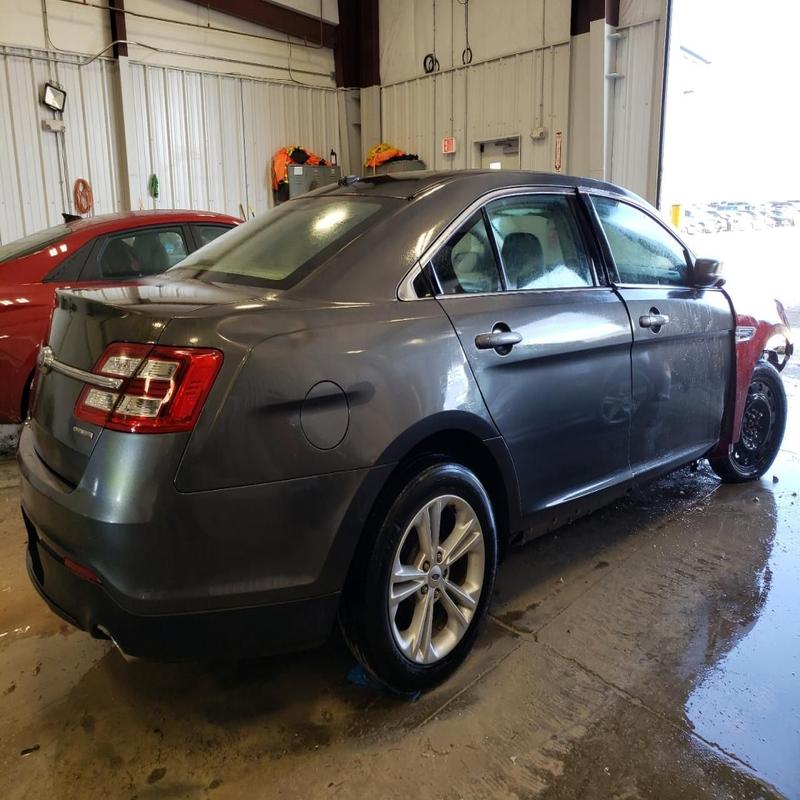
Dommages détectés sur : feu avant gauche, aile avant gauche, porte avant gauche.
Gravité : majeur